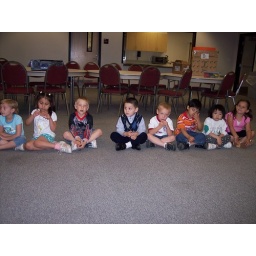
Grad for X and Issac in dog house 003